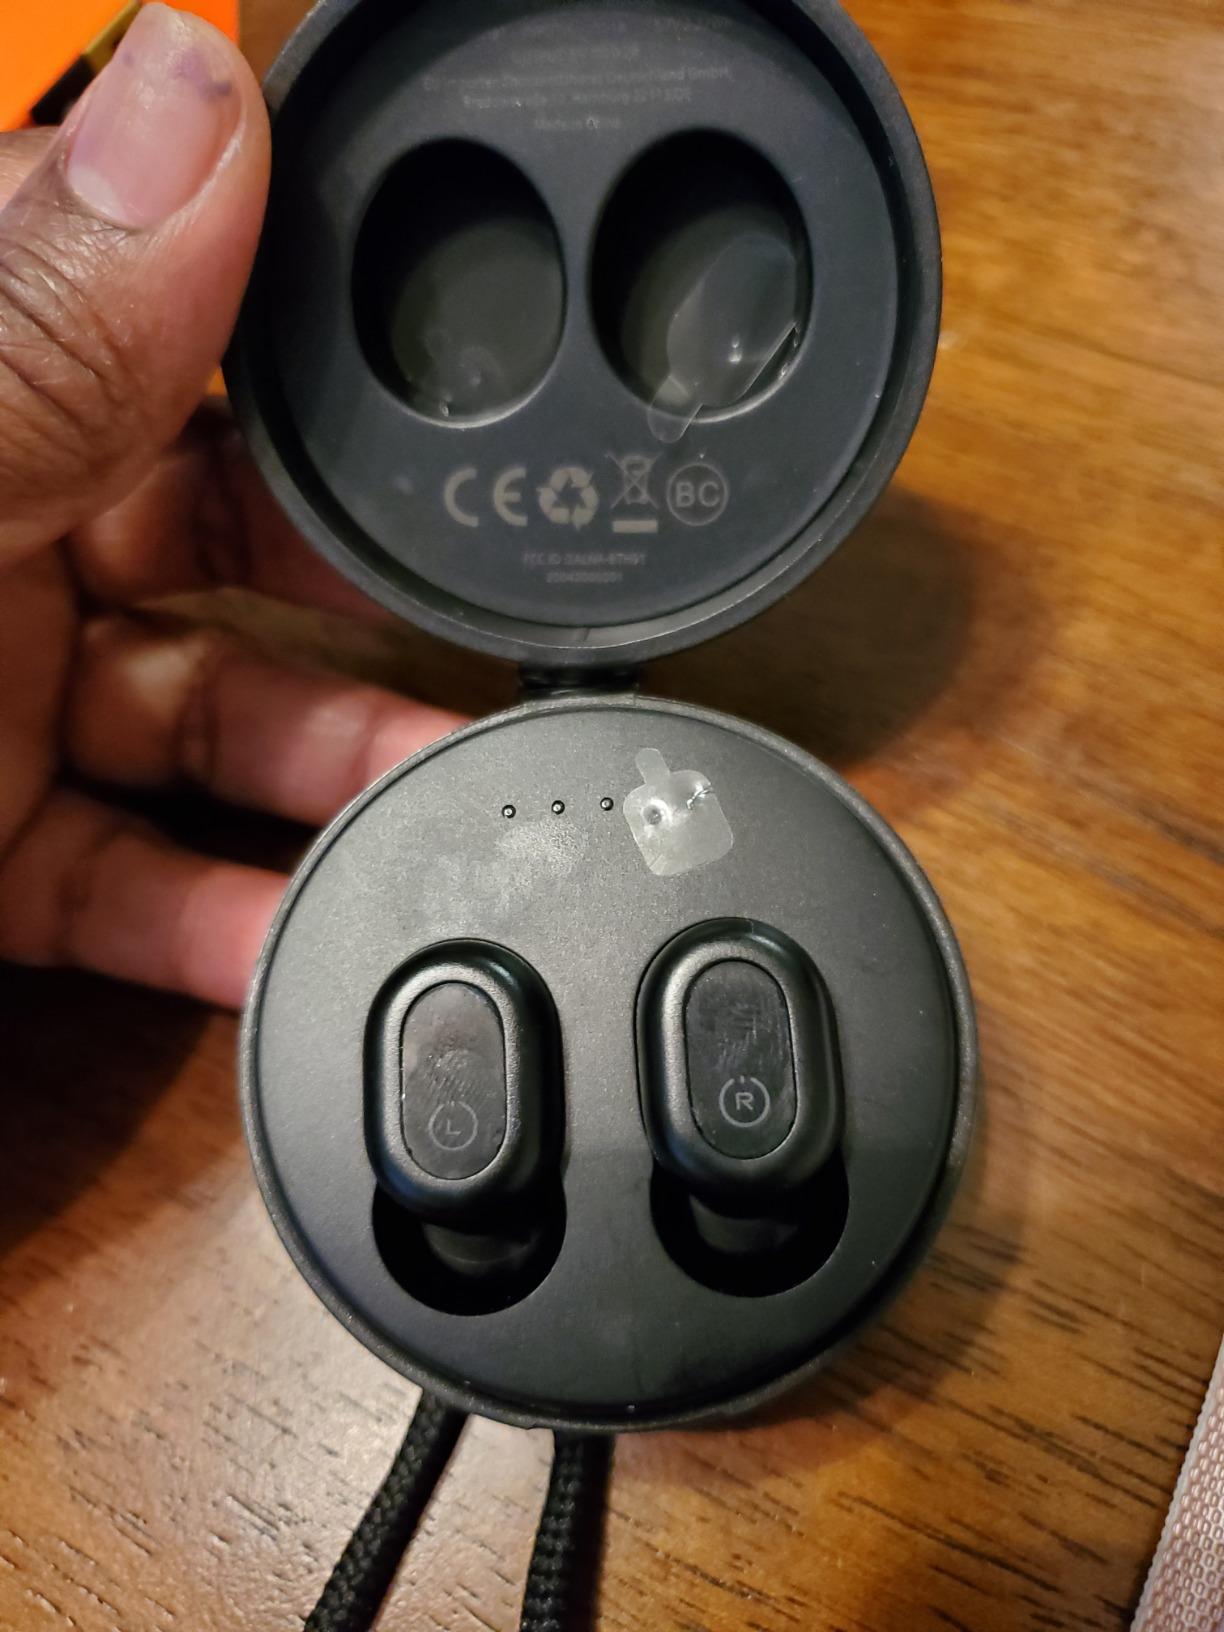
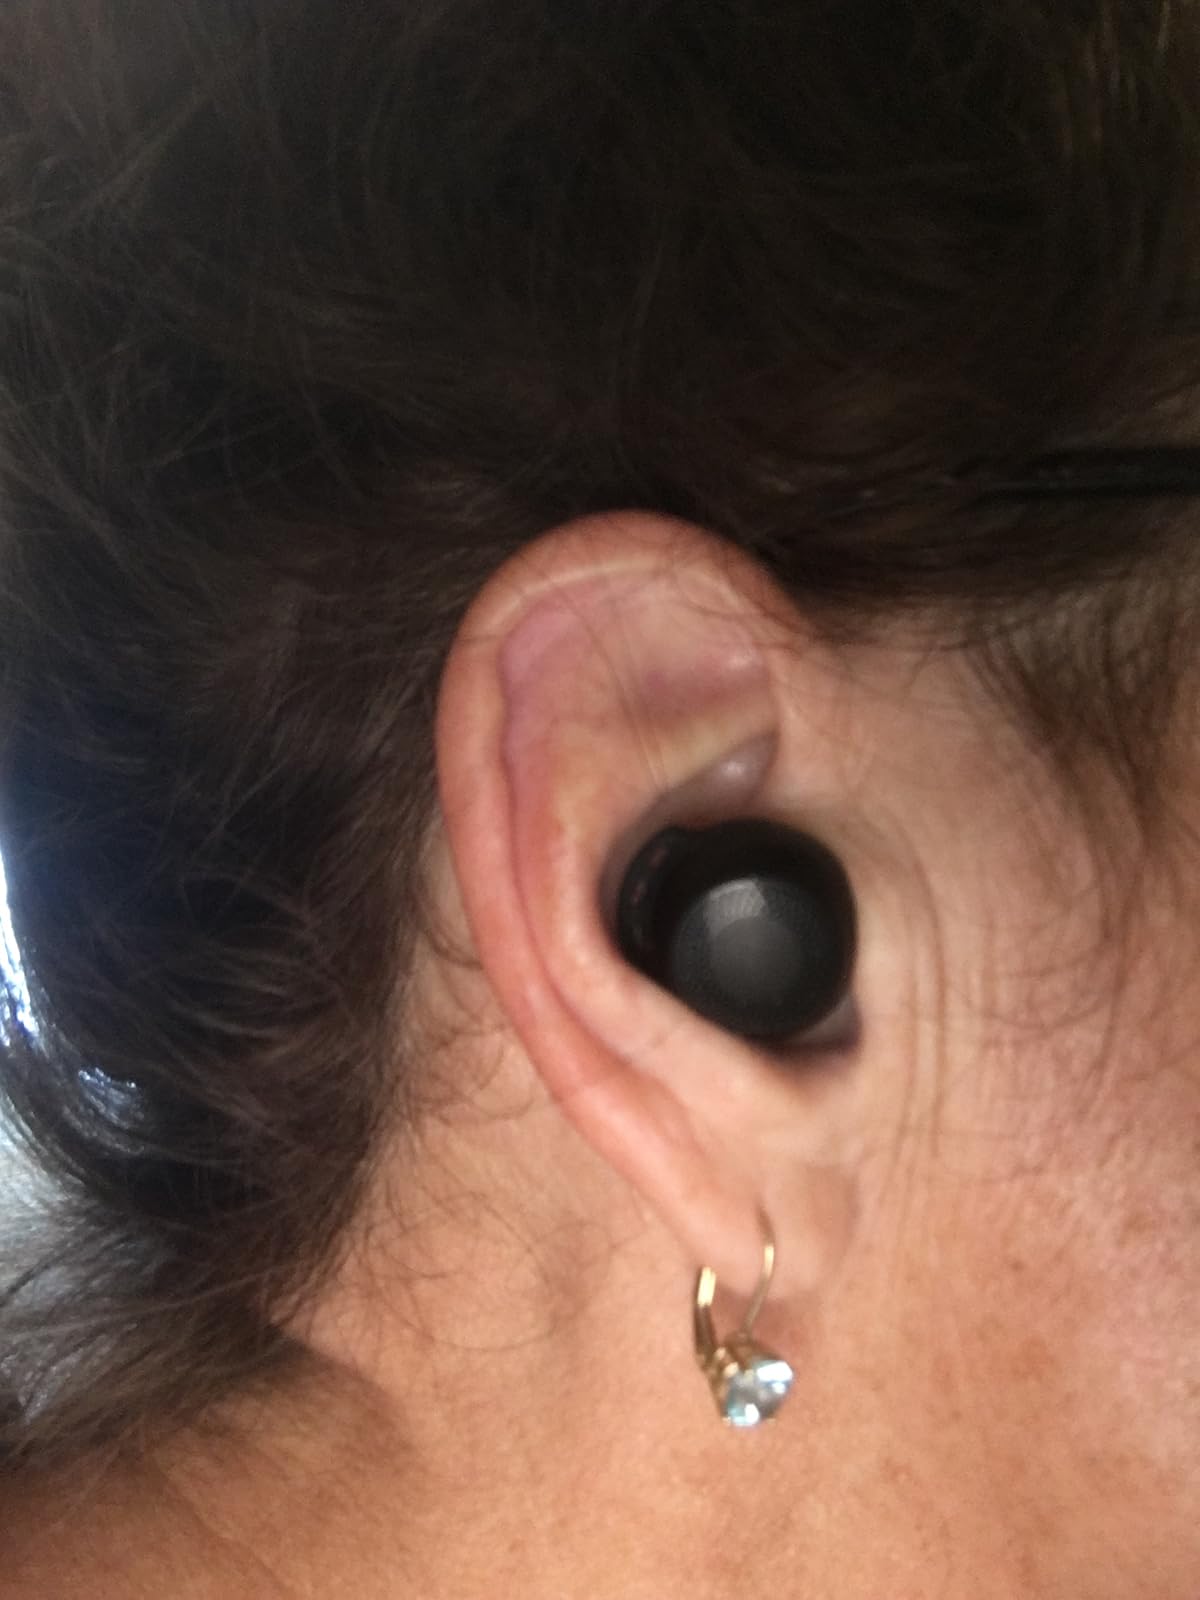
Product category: earbuds
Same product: no